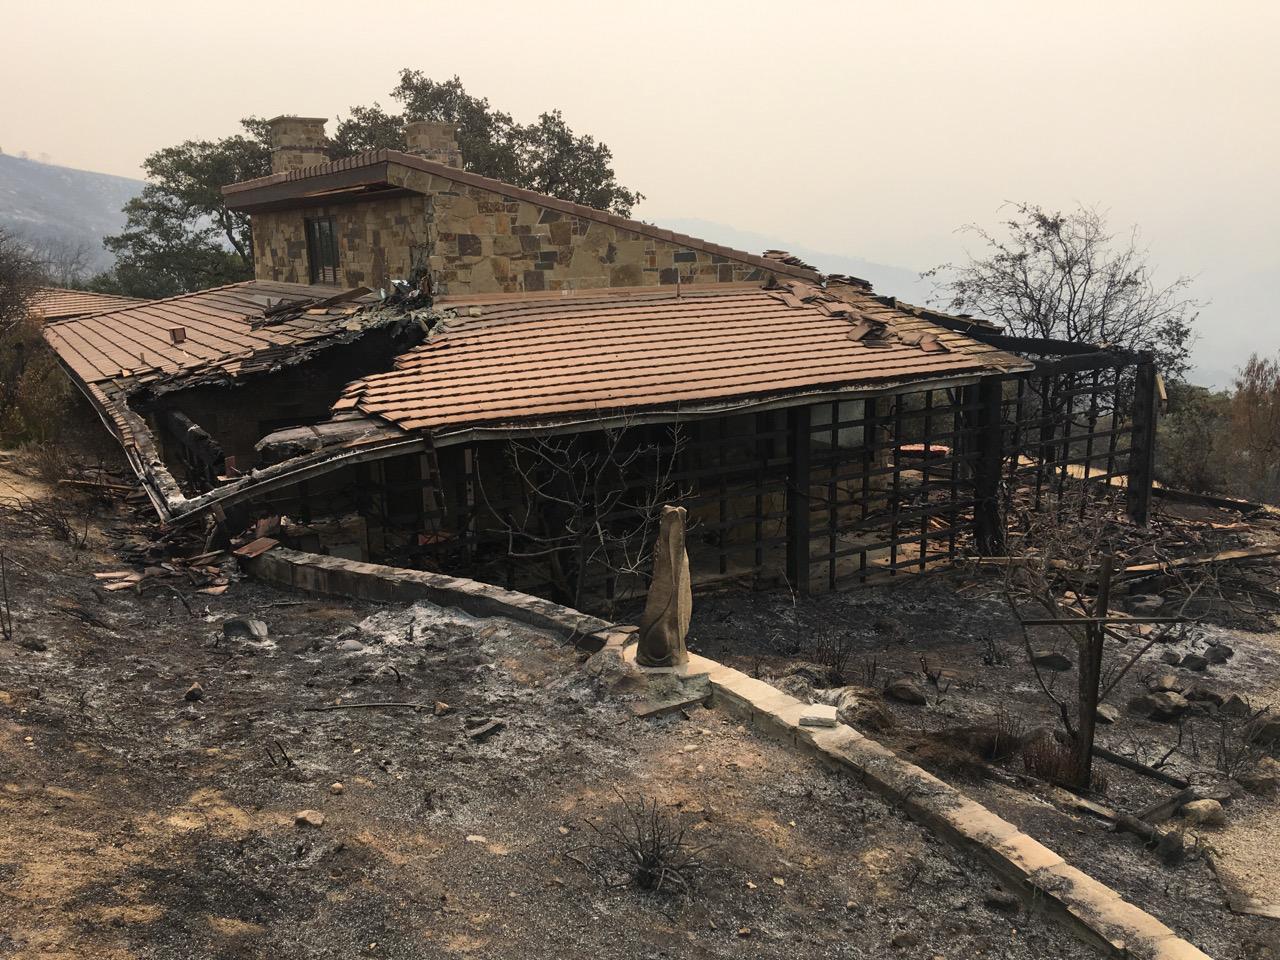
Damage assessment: major